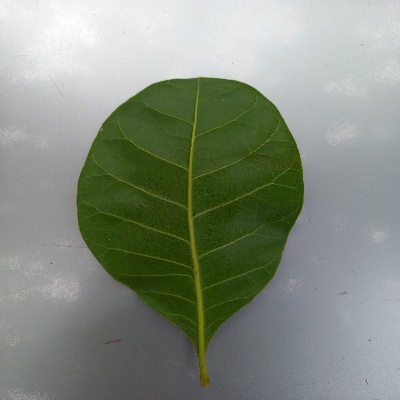
Crop: Cashew
Condition: healthy